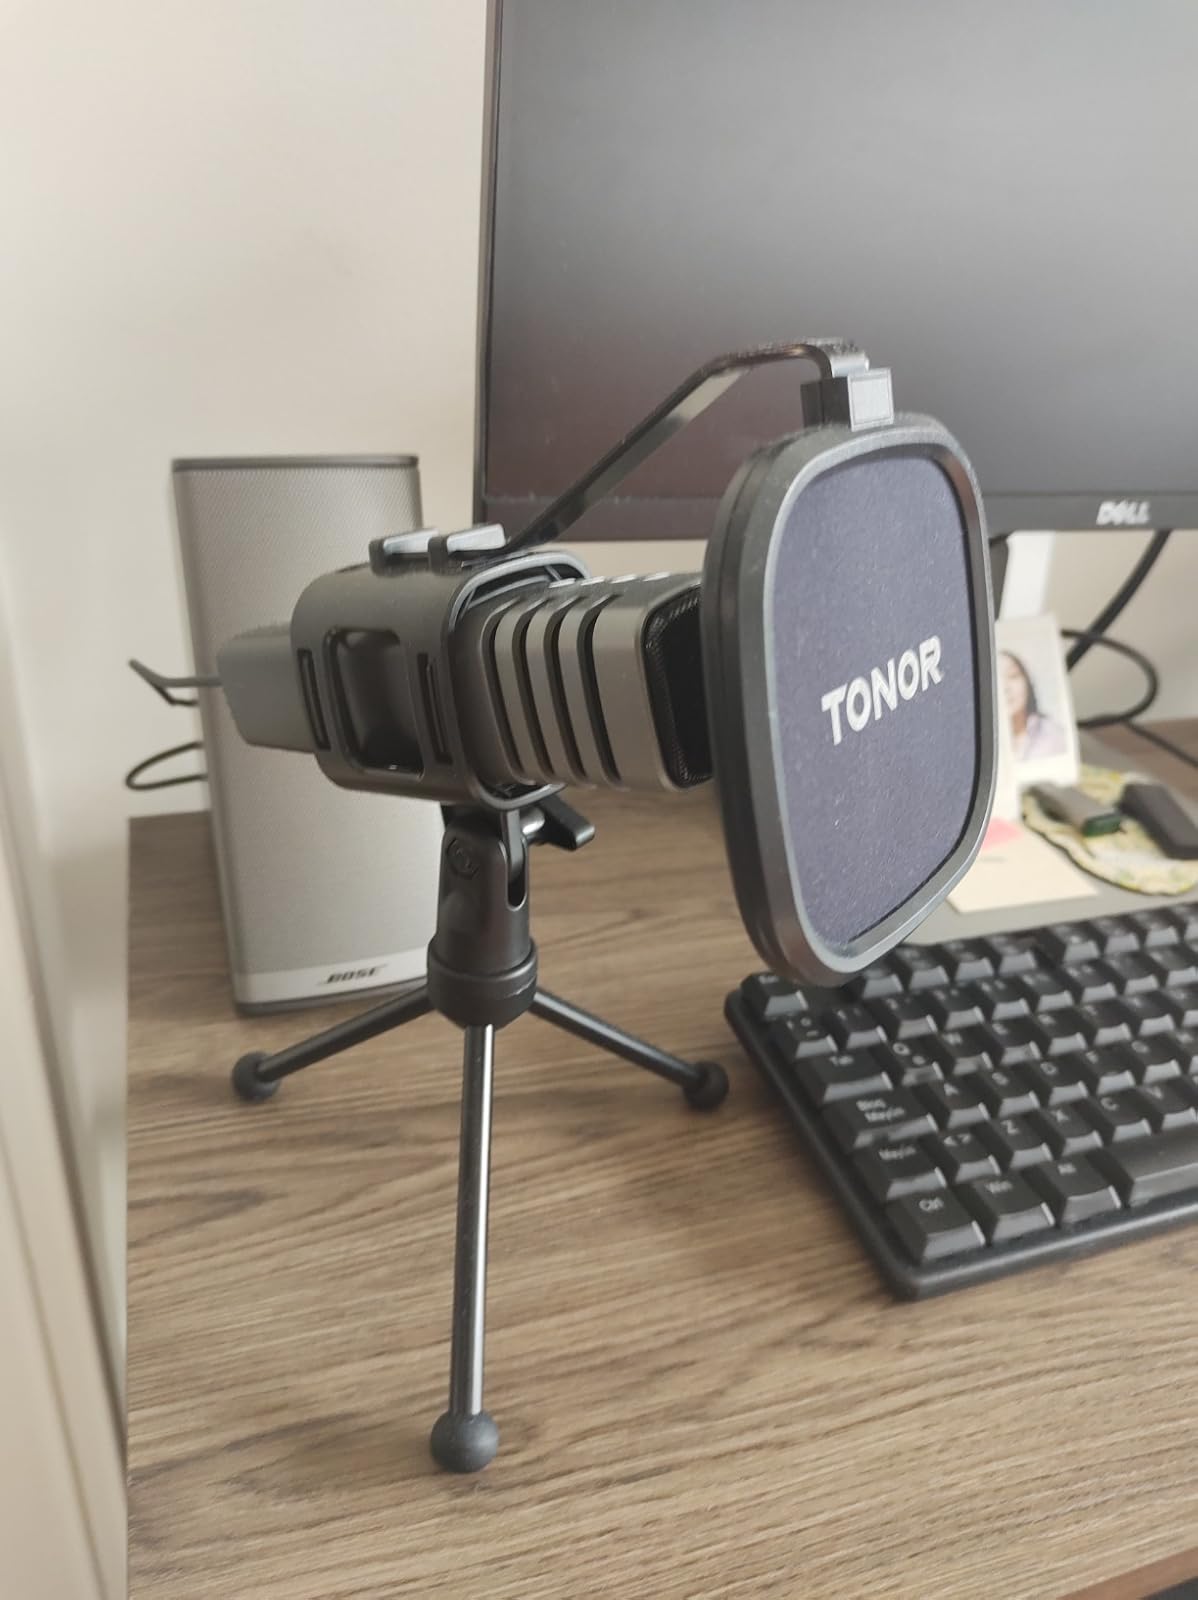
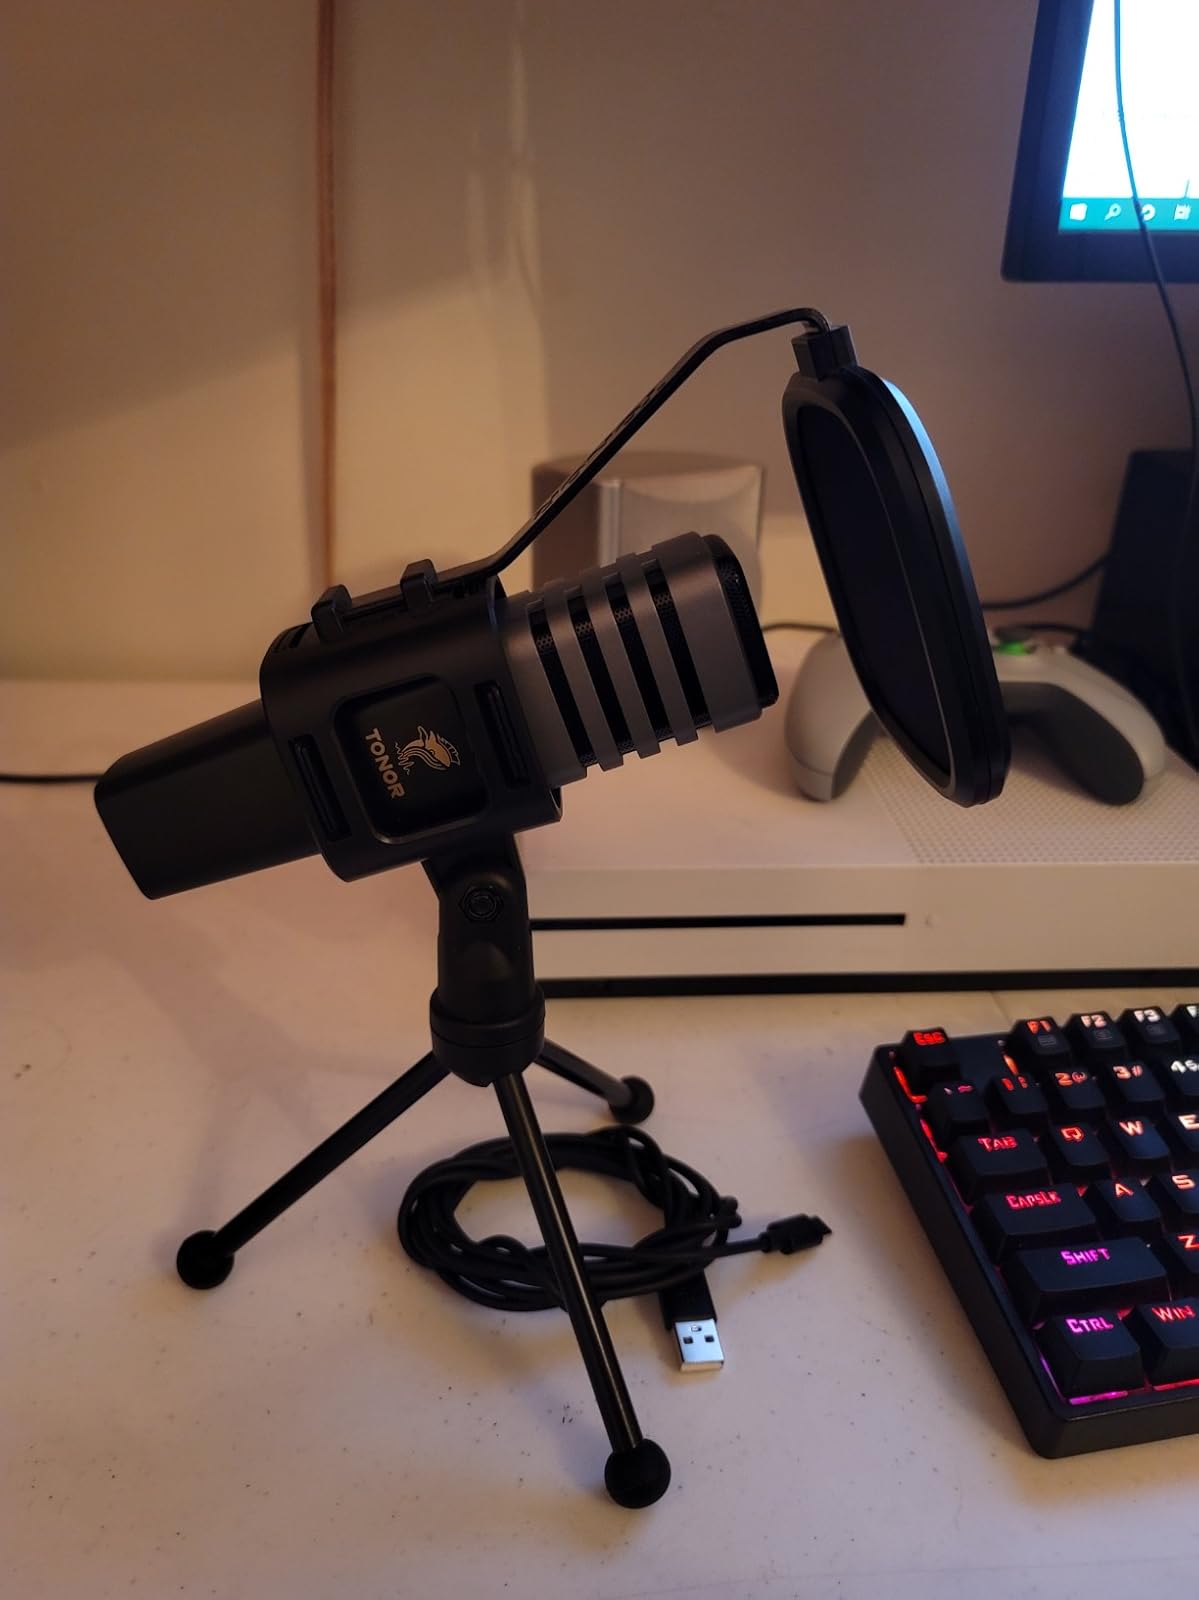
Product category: microphone
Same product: yes